Pulque

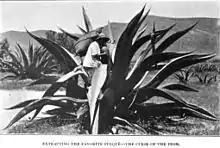
"Tlaquichero" extracting juice from an agave for pulque, ca. 1900. C. B. Waite photographer.

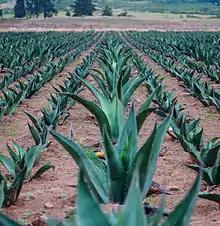
A field of maguey

Production of pulque exploded after Independence, when the regulation of pulque producers ended, and Mexican nationalism increased. From then until the 1860s, pulque haciendas multiplied, especially in Hidalgo and Tlaxcala states. In 1866, the first railway between Veracruz and Mexico City began operations, crossing through Hidalgo. This line was soon known as the "Pulque Train" because it brought supplies of the drink daily to the capital. This production and easy shipment of the drink made Hidalgo rich, and gave rise to a "pulque aristocracy" made up of some of the most powerful families of this time: Torres Adalid, Pimenta y Fagoaga, Macedo and others. At its peak, there were about 300 pulque haciendas. Some still remain in the plains of Apan and Zempoala, in Hidalgo. Pulque hit its peak of popularity during the late 19th century, when it was enjoyed by rich and poor alike.